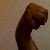
The image shows a hand gesture representing the letter 'M' in Indian Sign Language.